Women in the Philippines

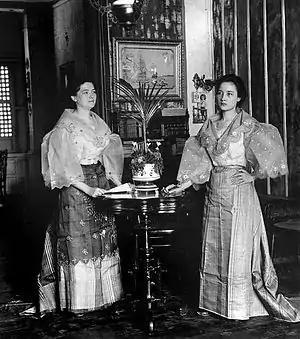
Mestiza Filipina women in Maria Clara gown, 1899.

In the precolonial era of the Philippines there are numerous women are entitled as a "Hara" and "Dayang", the female presence in the Noble caste are prominent in the kinship system in the Philippine societies, here are the examples of notable Queens in the Philippine history: